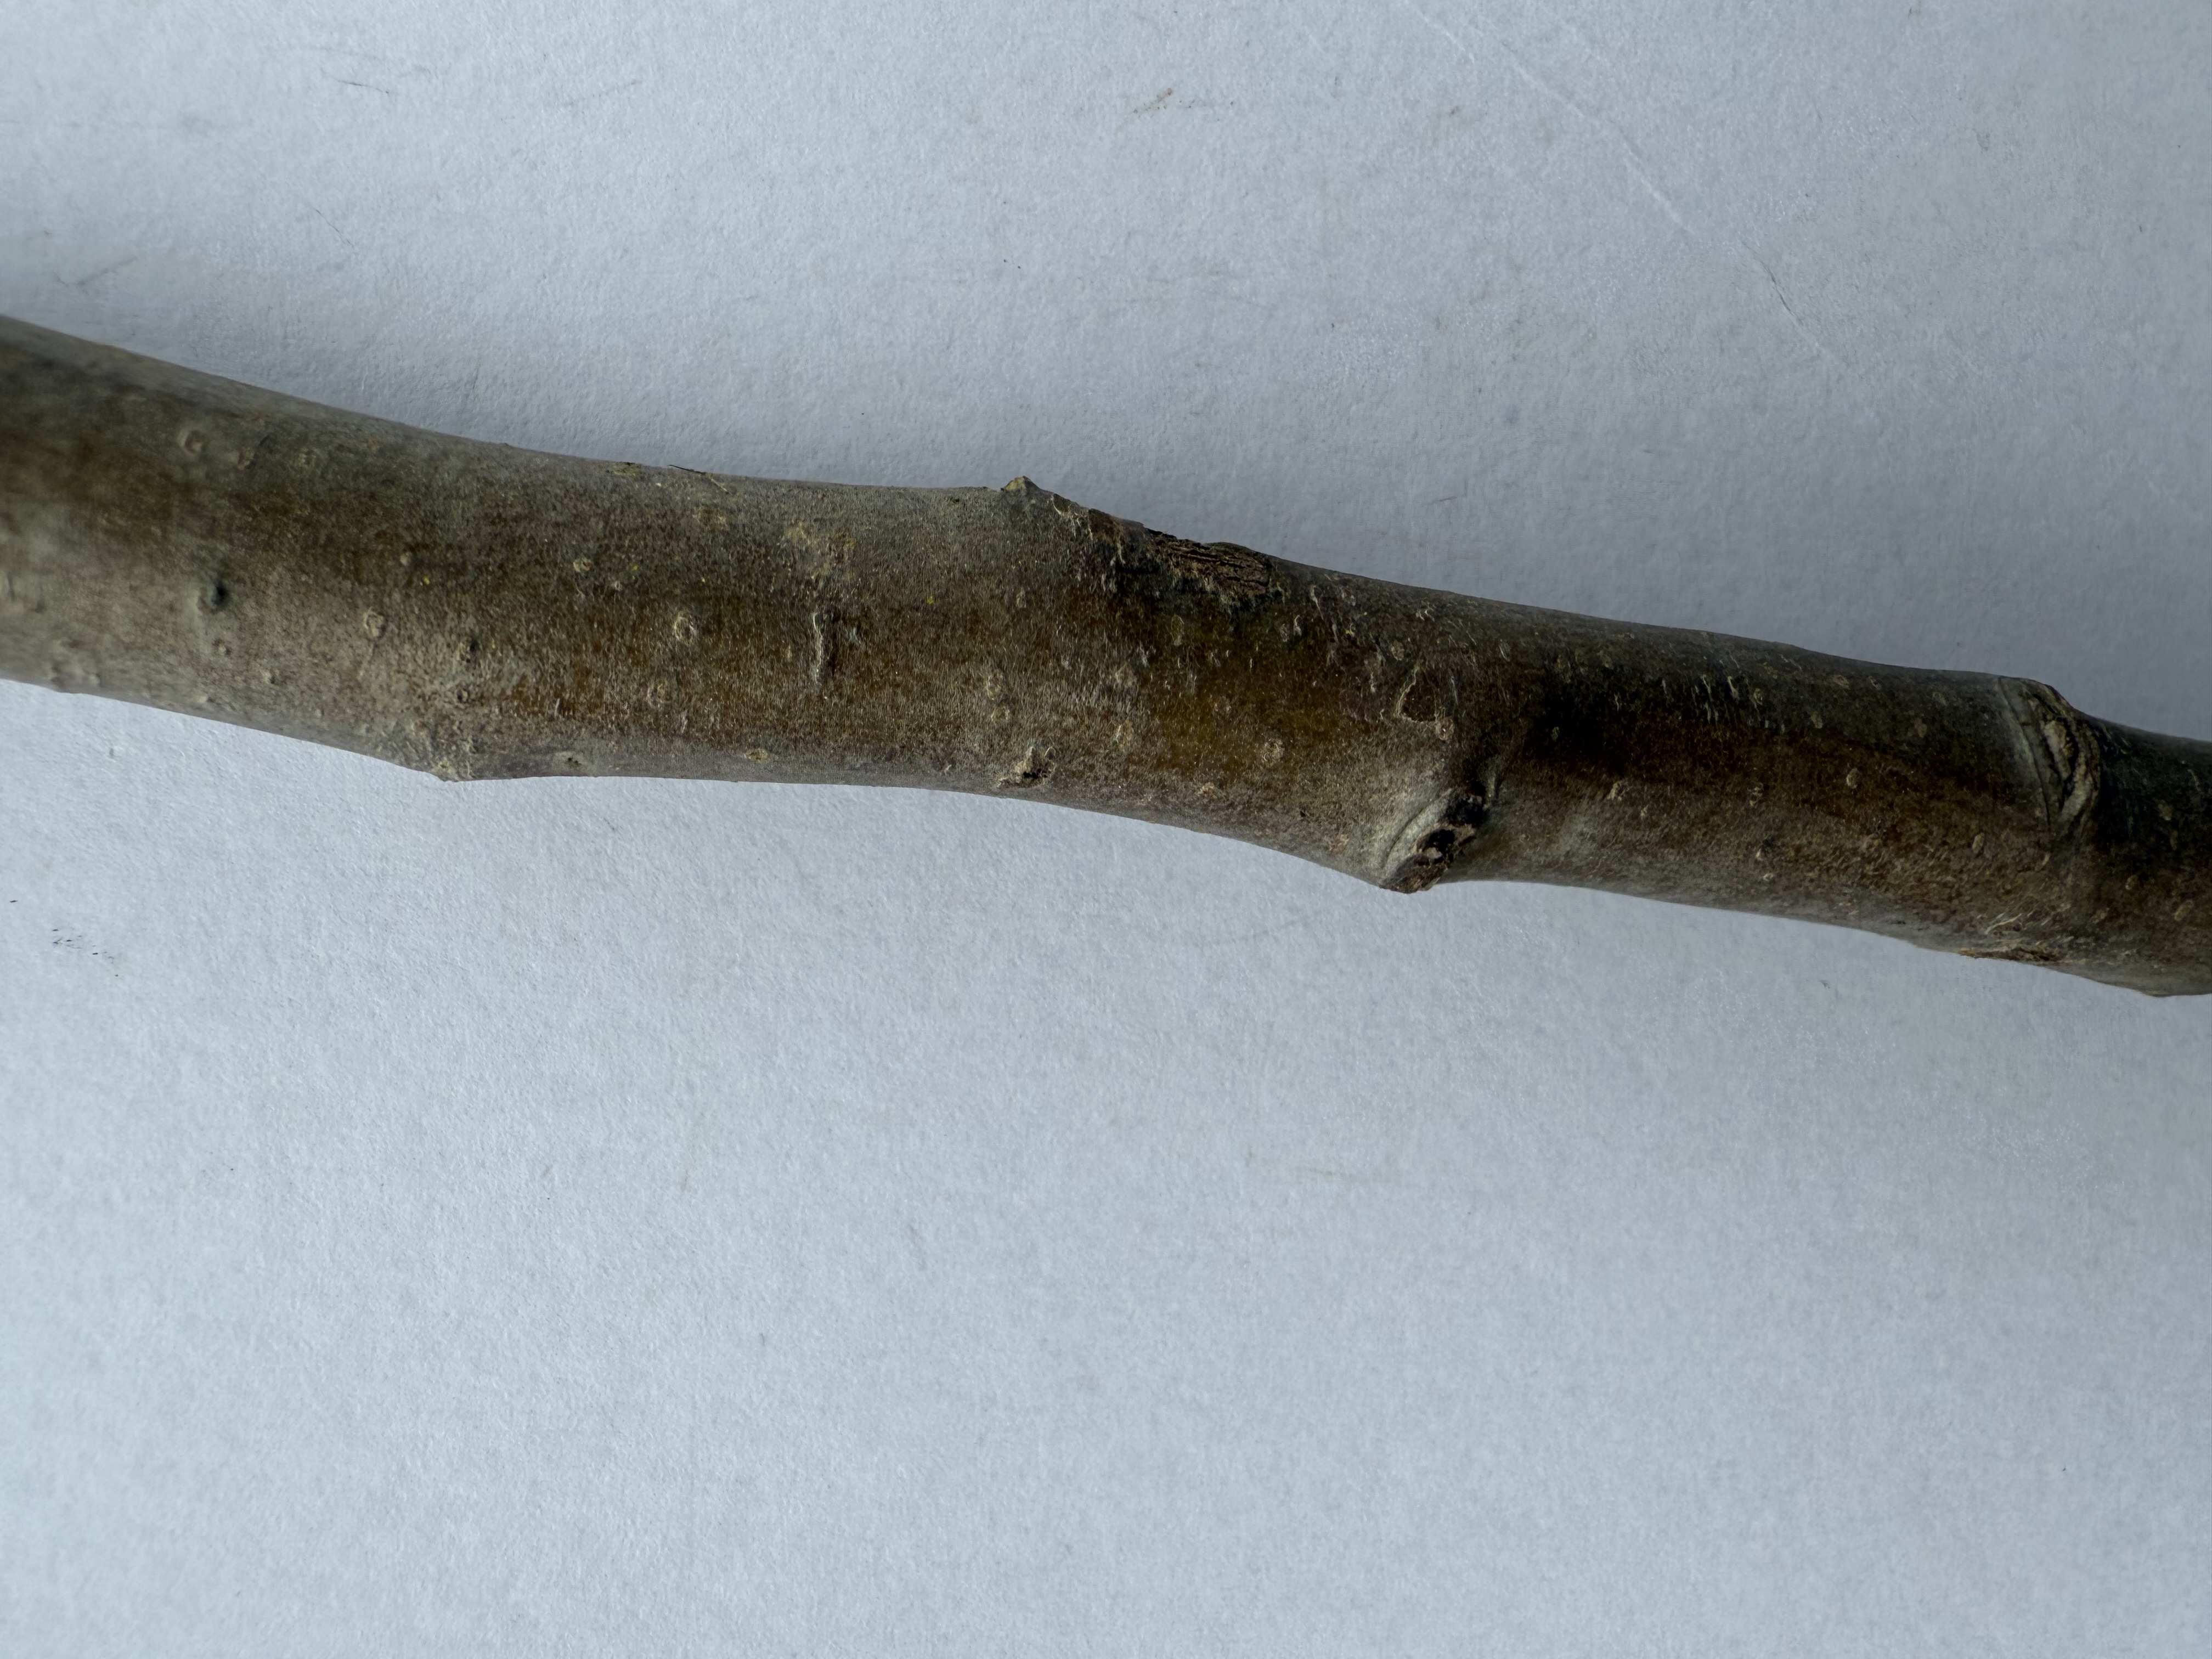
Variety: Egrisap Pear